Chemical impurity

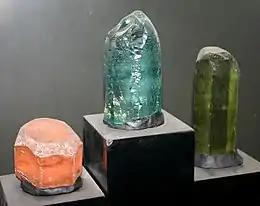
Three gems from the beryl family with different colors.

Doping is a process where impurities are purposefully added to semiconductors to increase electrical conductivity and improve a semiconductors function. The dopants, the elements added to the original crystal structure, contain a different number of electrons then the base formula. Semiconductors that are p-doped contains a small amount of elements that have less valence electrons then the other elements in the crystal. N-doping is the opposite and the dopant contains more valence electrons.